Llangan

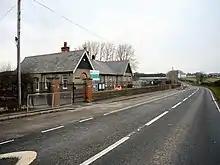
Llangan School

Llangan became an important religious site in the late 18th century due to the work and preaching of its church's vicar David Jones, an early supporter of Calvinistic Methodism in Wales.